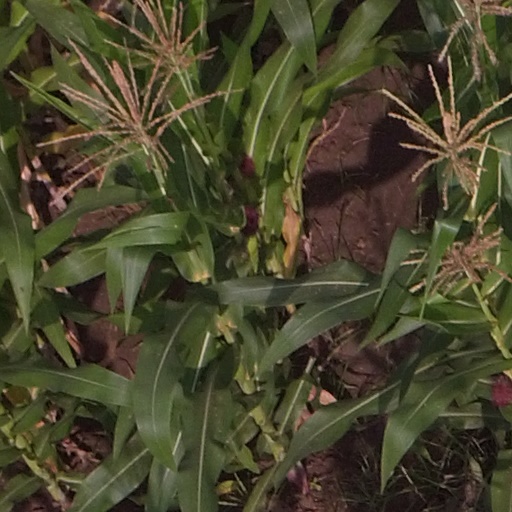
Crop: maize; corn